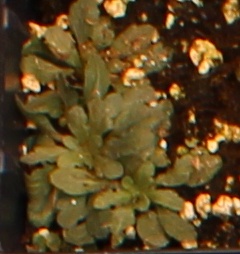
Label: Horseweed